Vilwanatheswarar temple

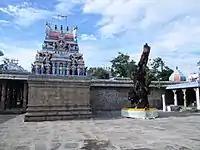
Image of shrine of the temple

It is one of the shrines of the 275 Paadal Petra Sthalams - Shiva Sthalams glorified in the early medieval "Tevaram" poems by Tamil Saivite Nayanars Sundarar. The temple houses the samadhi of Sanakar, the disciple of Dakshinamoorthy in front of the image of Shiva. The temple is also the place where Sivananda Mouna Guru Swamigal was doing penance. As the temple is revered in "Tevaram", it is classified as "Paadal Petra Sthalam", one of the 275 temples that find mention in the Saiva canon. The temple is counted as the 242nd in the list of 276 temples.